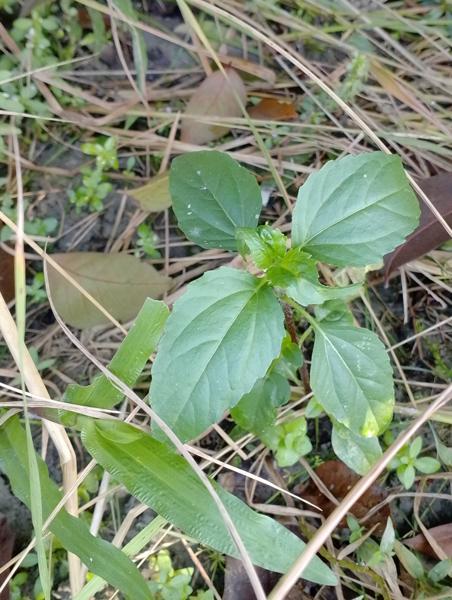
Weed species: Synedrella nodiflora